Fairchild Republic A-10 Thunderbolt II

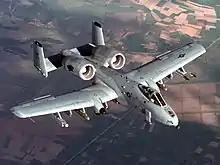
Aerial top view of gray jet aircraft flying above green and brown patchy earth surface. Under each wing are eleven hardpoints for various weapons and ordnance. The two engines are located aft of the wings and in front of two fin units.

Aircraft camouflage is used to make the A-10 more difficult to see as it flies low to the ground at subsonic speeds. Many types of paint schemes have been tried. These have included a "peanut scheme" of sand, yellow, and field drab; black and white colors for winter operations; and a tan, green, and brown mixed pattern. The most common Cold War-era scheme was the European I woodland camouflage, whose dark green, medium green, and dark gray was meant to blend in with the typical European forest terrain. It reflected the assumption that the threat from hostile fighter aircraft outweighed that from ground fire. After the 1991 Gulf War, the threat from ground fire was deemed more pressing than the air-to-air threat, leading to the "Compass Ghost" scheme with darker gray on top and a lighter gray on the underside of the aircraft.